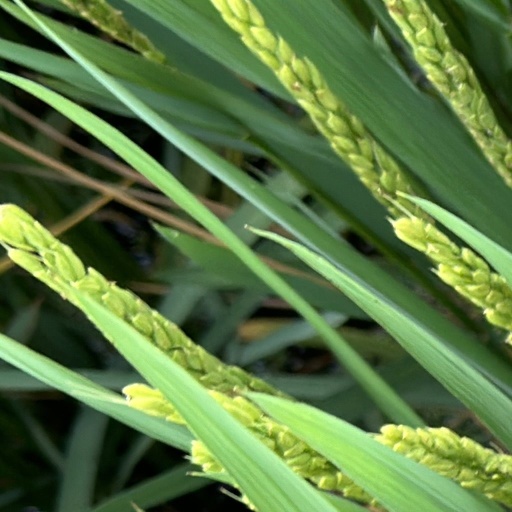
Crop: rice